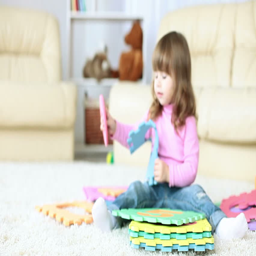
baby girl playing on the floor in the room